Iiyama (company)

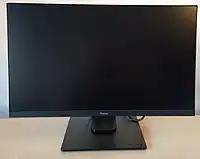
An iiyama monitor from 2019

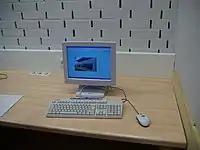
An iiyama monitor, shown with a keyboard and mouse

Founded in March 1972 as by 23-year-old bank employee Kazuro Katsuyama, it first started manufacturing television boards and substrates for Mitsubishi at a local plant in Nagano Prefecture. They started producing black and white TVs in 1976 and color TVs in 1979, followed by computer monitors under its own brand name in 1981 which then became its main product range.